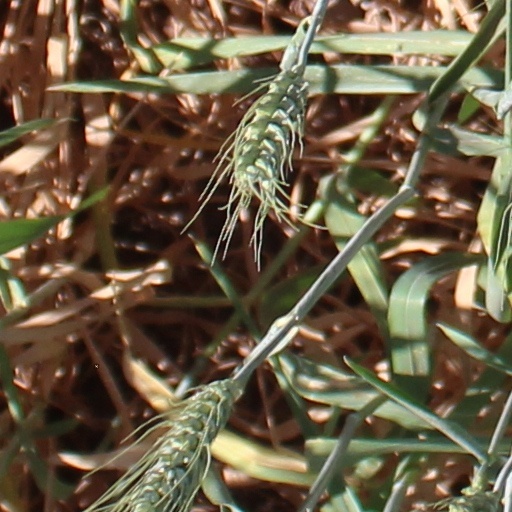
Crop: wheat